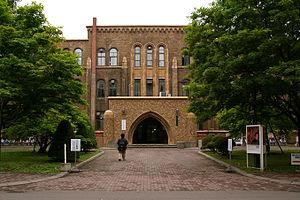
L’université de Hokkaidō est une université nationale du Japon. Elle a été fondée en 1876 comme collège d'agriculture de Sapporo, avant d'être élevée au rang d'université impériale du Japon en 1918. Elle appartient depuis 2004 à l’association des universités nationales du Japon.